Judah Touro

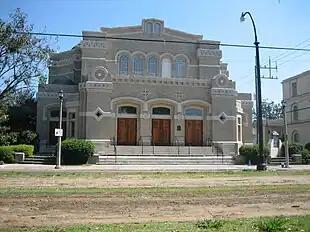
Touro Synagogue, Uptown New Orleans

Upon Touro's death, his estate provided endowments for nearly all the Jewish congregations in the United States, bequests to hospitals and orphanages in Massachusetts. His bequests funded the first Jewish residential settlement and almshouse outside the Old City of Jerusalem, Mishkenot Sha'ananim. A bequest to the Hebrew Education Society of Philadelphia led to the 1891 construction of a Jewish education center named Touro Hall in his honor. His will gave more than $500,000 to different causes, a sum equivalent to about $9 million in modern terms. His will also included another bequest, to his cousin Catherine Hays—"as an expression of the kind remembrance in which that esteemed friend is held by me." Hays, however, died in Virginia only days before Touro's own death.